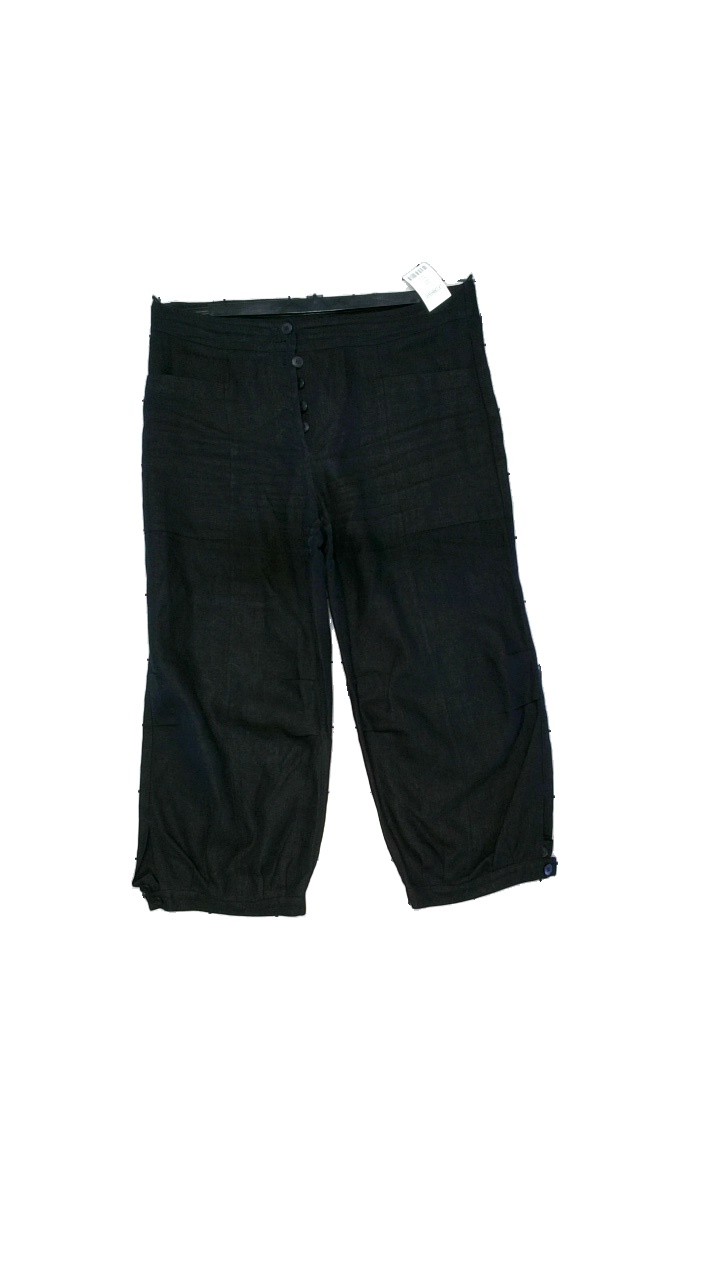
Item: Trousers (Ladies)
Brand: Budrys Design
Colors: Black
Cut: Loose
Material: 100% linen
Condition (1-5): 4
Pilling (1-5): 2
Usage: Reuse
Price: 150-250